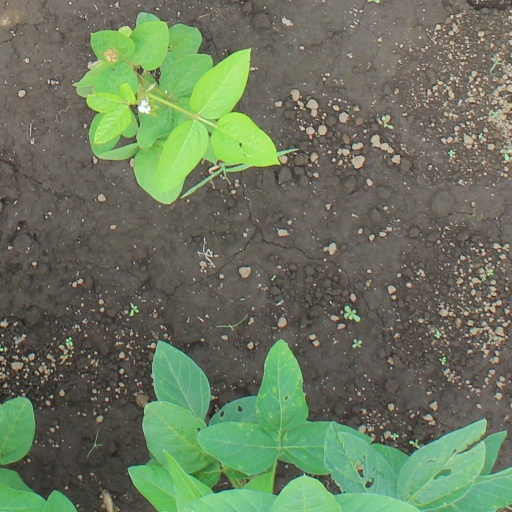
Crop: soybean